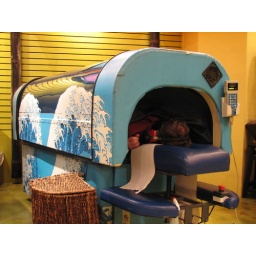
Like a car wash for people, only you don't get wet, just massaged by the water pressure